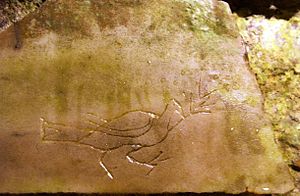
Tidlig kristen kunst og arkitektur / Symboler
Tidlig kristen kunst og arkitektur er den kunst der blev frembragt af kristne eller under kristent mæcenat eller beskyttelse i kristendommens tidligste periode, engang mellem 260 og 525 – afhængigt af den definition, der anvendes.